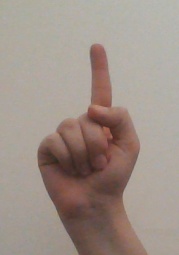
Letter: bb